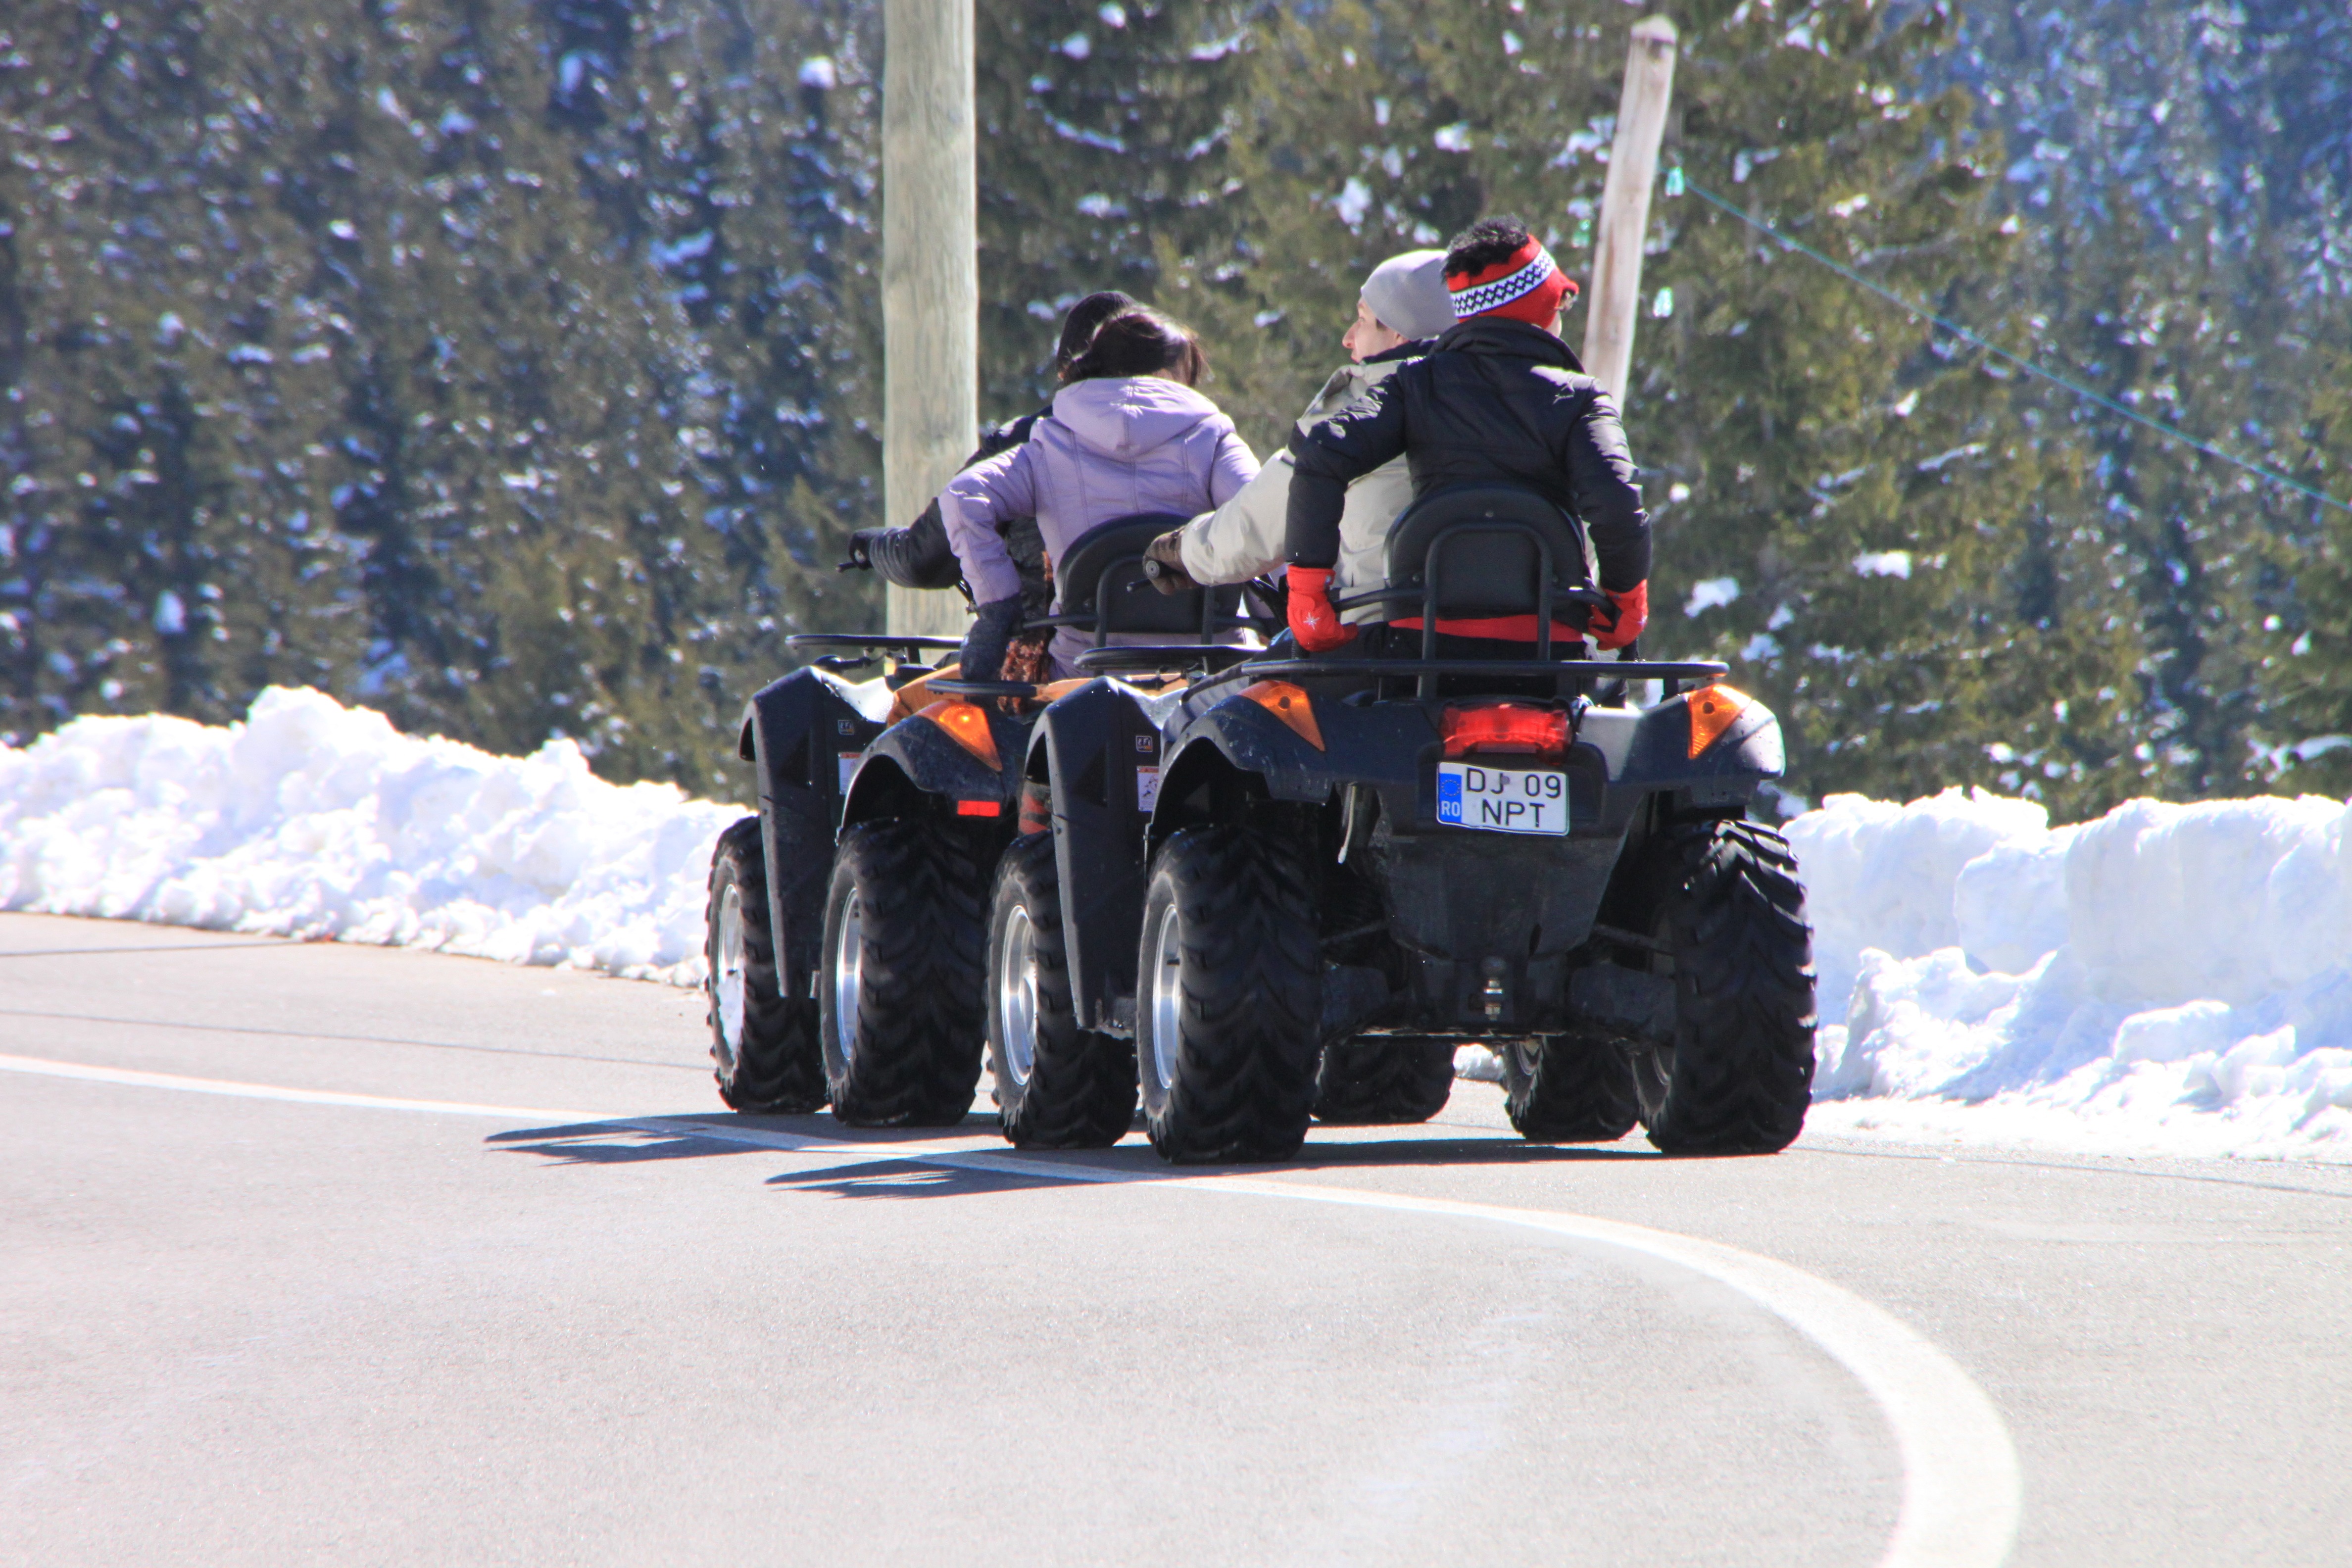
snow, cold, road, car, travel, vehicle, motorcycle, terrain, race, sports, racing, motorsport, atv, off road, land vehicle, auto racing, automobile make